Don Pettie

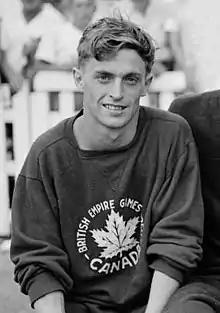
Pettie at the 1950 British Empire Games

Donald Alan Pettie (28 March 1927 – 12 August 2017) was a Canadian sprinter. He competed in the 4 ×100 metres relay and in the 200 metres at the 1948 Summer Olympics and placed fifth in the relay. In 1949 he won the national title over 100 and 200 metres. At the 1950 British Empire Games he won a bronze medal in the 100 yards and placed fifth in the 220 yards and the 4×400 yards relay. He retired from competitions in 1950 and until 1992 worked in the oil industry. In 2009 he was named a Drake Relay Athlete of the Century.